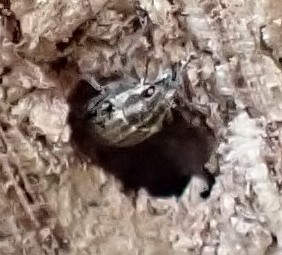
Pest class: pea_leaf_weevil